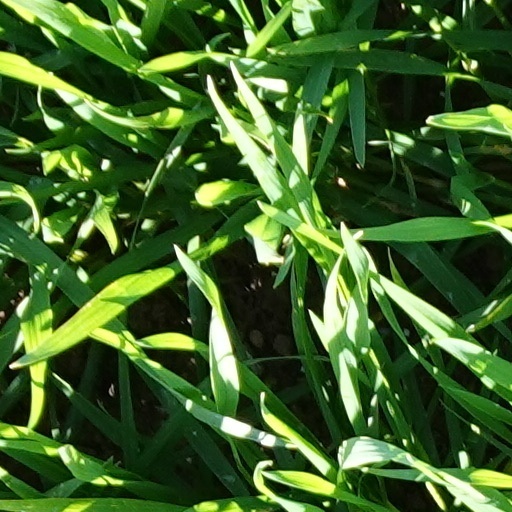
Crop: wheat